Mother Mosque of America

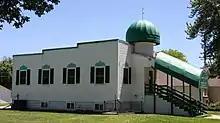
The mosque seen from the northwest

In 1991, the Islamic Council of Iowa purchased the building, refurbished it and restored its status as a Muslim cultural center. The effort was mainly organized by the local Muslim community led by Imam Taha Tawil and Dr. Thomas B. Irving.